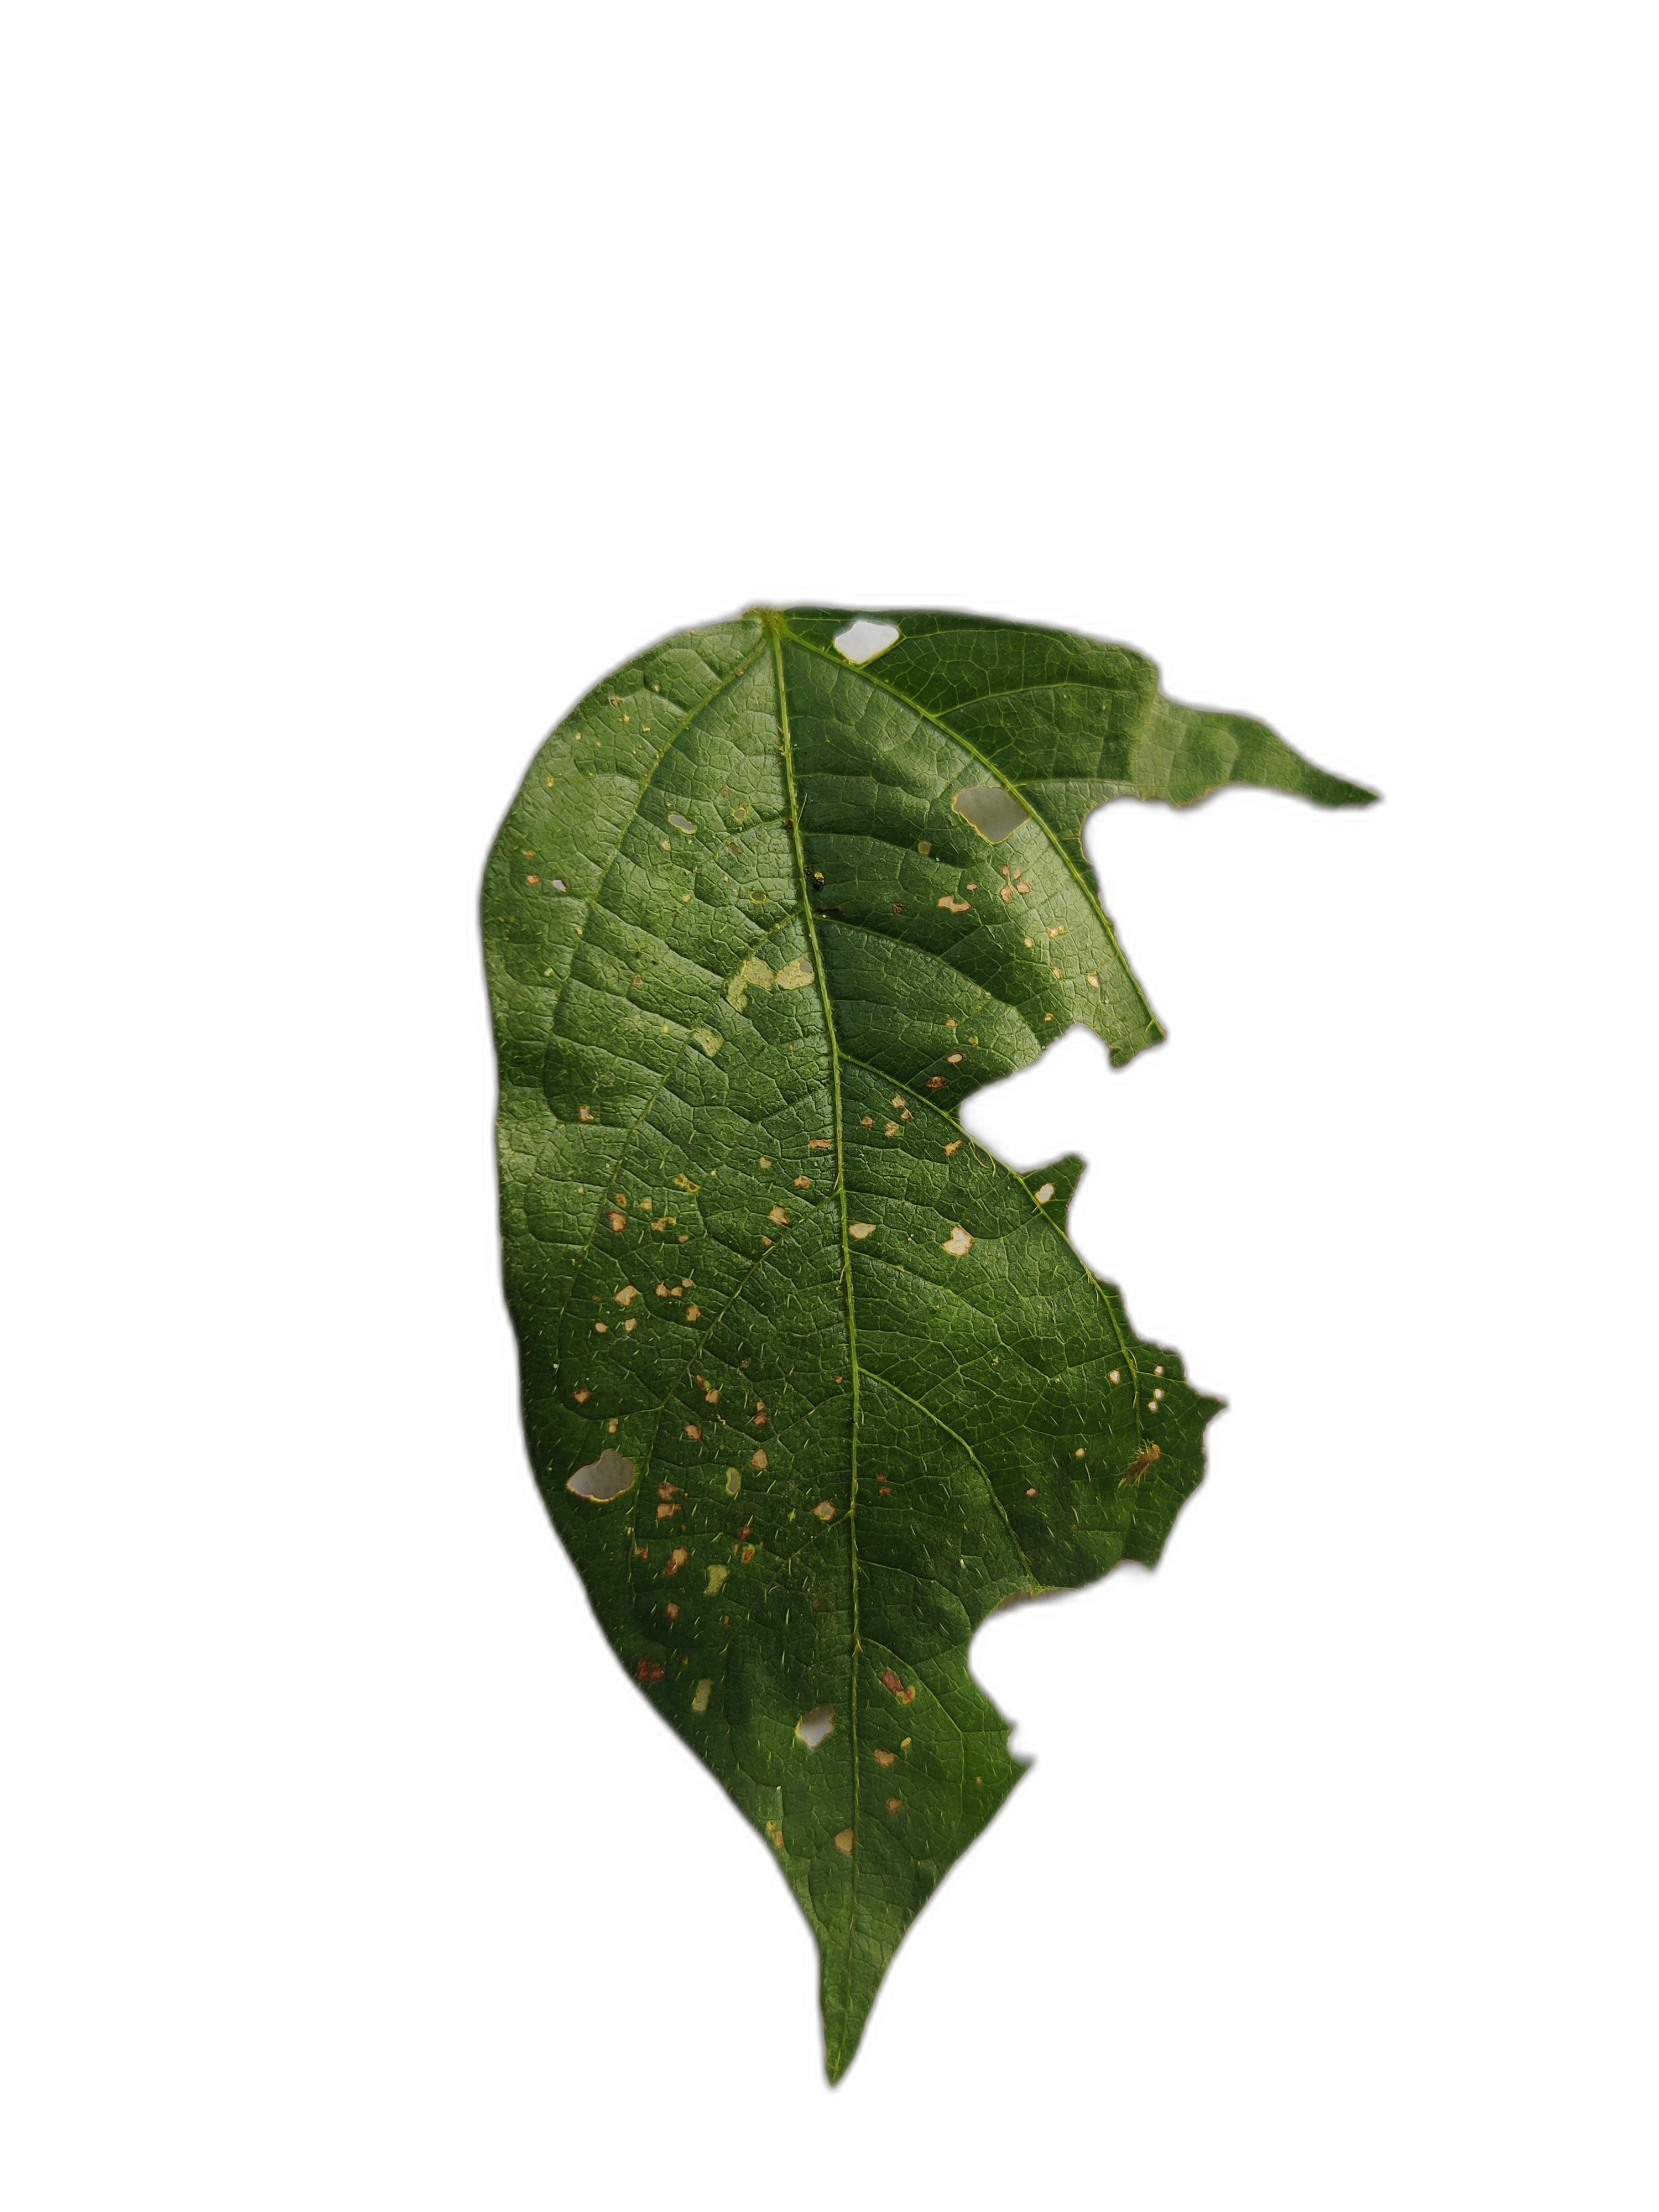
Label: Cercospora leaf spot